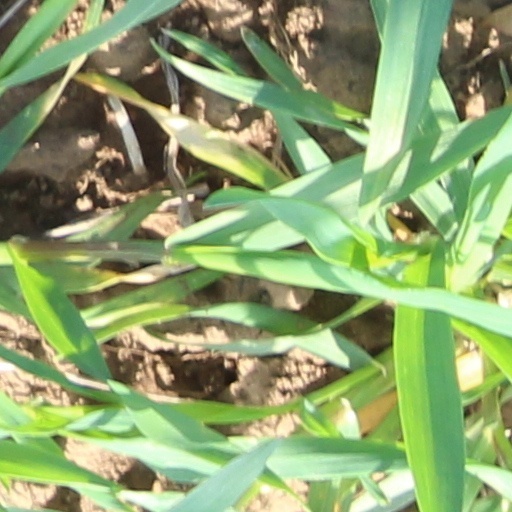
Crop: wheat